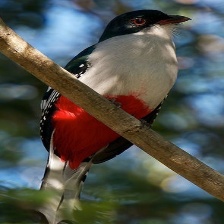
Species: CUBAN TROGON
Scientific name: PRIOTELUS TEMNURUS